Tang Na

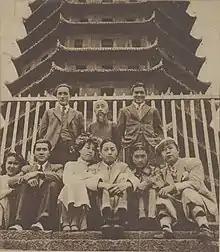
Group wedding on 26 April 1936 in Liuhe Pagoda, Hangzhou, China. Tang Na was seated 4th from left and his bride Lan Ping was to his right. The other newlyweds were Ye Luxi (葉露茜) and Zhao Dan (to Lan Ping's right), as well as Du Xiaojuan (杜小鵑) and actor Gu Eryi (顧而已). Top row included Zheng Junli, Shen Junru, and actor Li Qing (李清).

Lan returned to Shanghai with Tang, but their relationship continued to deteriorate. By May 1937, they officially divorced. Shortly after the divorce, Tang made another suicide attempt by jumping into the Suzhou Creek at Wusongkou but was rescued again. Unfazed, Lan moved on with a public relationship with theater director Zhang Min, who had just left his wife and children to be with her. In response to Tang’s second suicide attempt, Lan published an article in a magazine published by United Photoplay Service, titled “Why Tang Na and I Broke Up,” claiming she had left Tang for her own physical and mental well-being. After the Marco Polo Bridge incident, Lan left Shanghai for Yan'an, where she changed her name to Jiang Qing, and after a few whirlwind relationships with other men, married her fourth husband Mao Zedong in 1938.